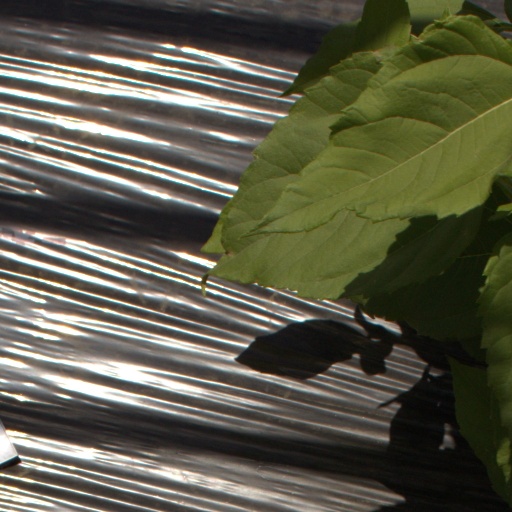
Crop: Jerusalem artichoke